Leucine-rich repeats and iq motif containing 1

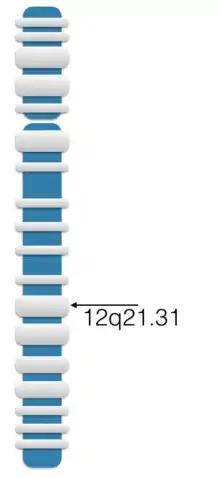

Leucine-rich repeats and IQ motif containing 1 is a protein that in humans is encoded by the LRRIQ1 gene.